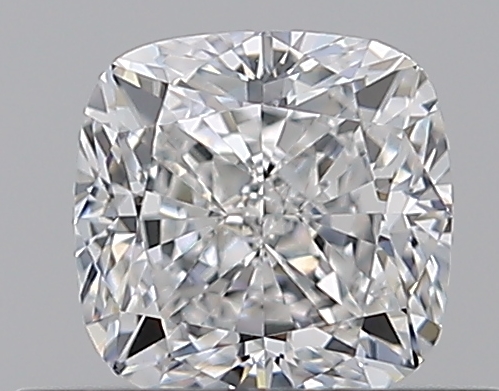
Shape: cushion
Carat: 0.52
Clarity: VS2
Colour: F
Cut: EX
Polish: EX
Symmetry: VG
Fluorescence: N
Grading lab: GIA
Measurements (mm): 4.47 x 4.42 x 3.07